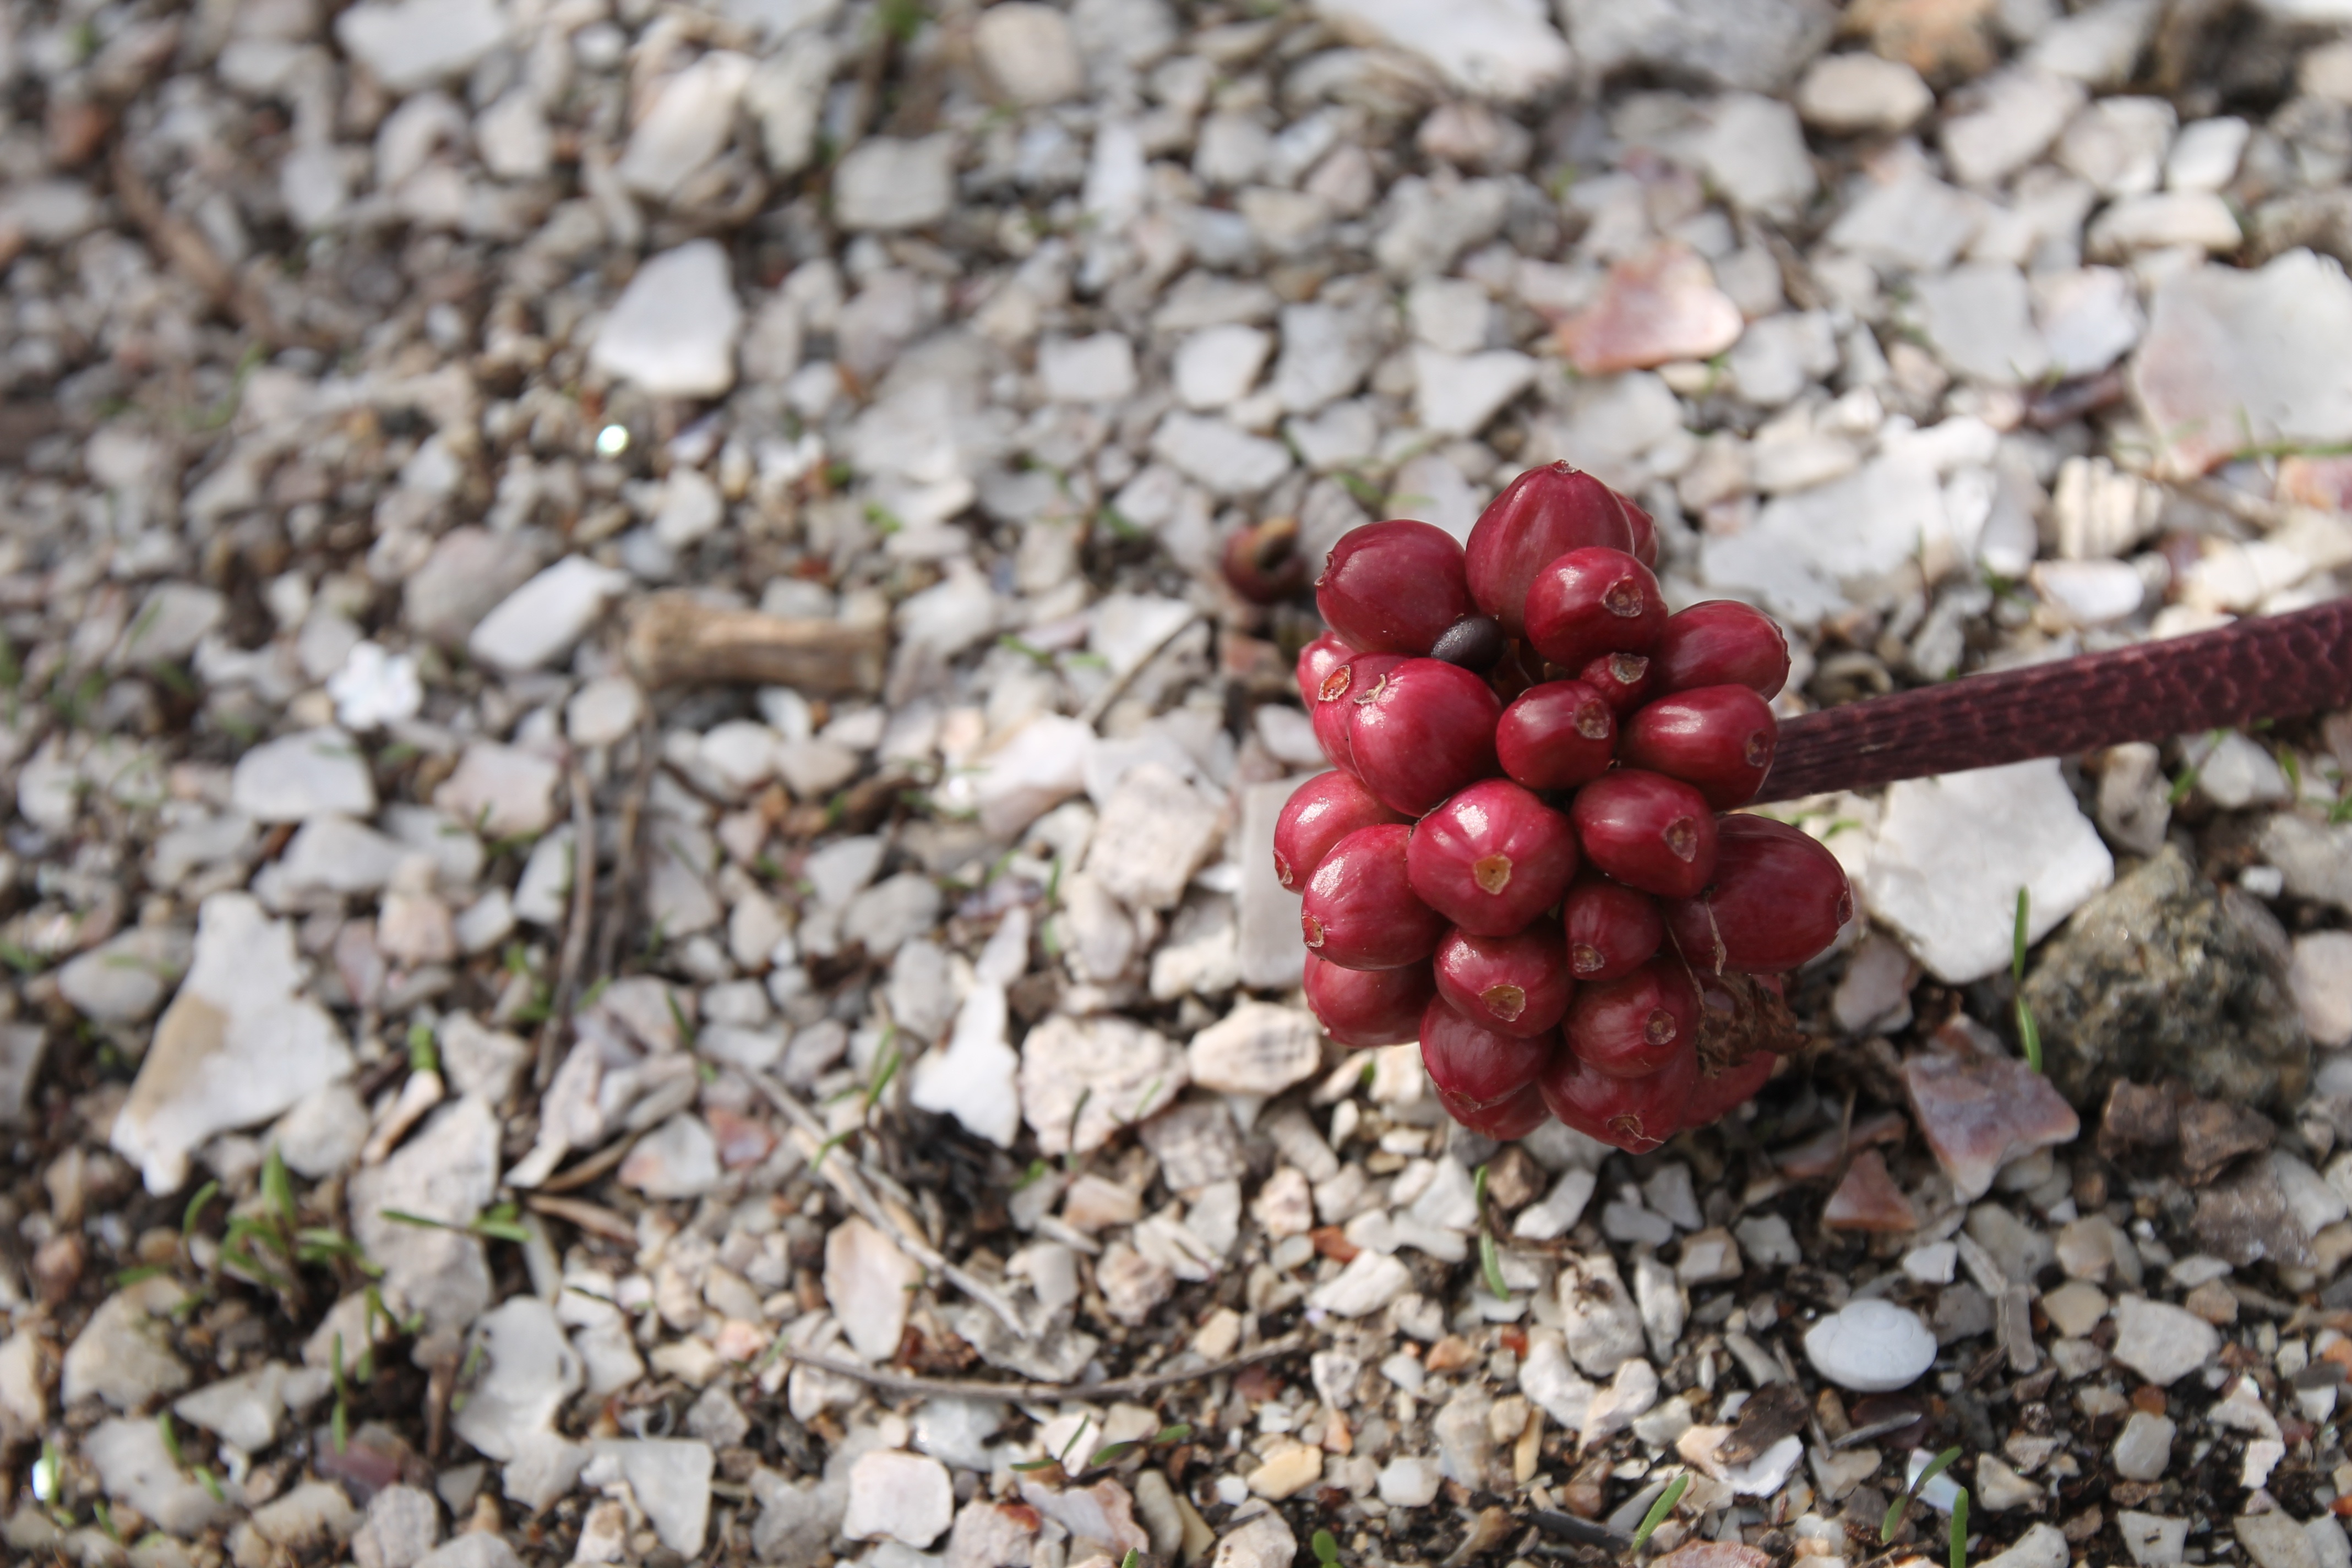
blossom, plant, fruit, berry, leaf, flower, food, produce, autumn, soil, botany, flora, shrub, flowering plant, land plant